2018 FIFA World Cup opening ceremony

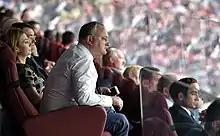
Moldovan President Igor Dodon at the opening ceremony.

British pop singer Robbie Williams took centre stage at the end of the ceremony with a rendition of "Let Me Entertain You" before Russian soprano Aida Garifullina was carried out on to the pitch on the back of a "firebird" float. Williams sang a section of "Feel" before he and Garifullina performed a duet of "Angels" as performers emerged, dressed in the flags of all 32 teams and carrying a sign bearing the name of each nation. Williams then sang "Rock DJ" in an encore as the pitch was being cleared for the first match.